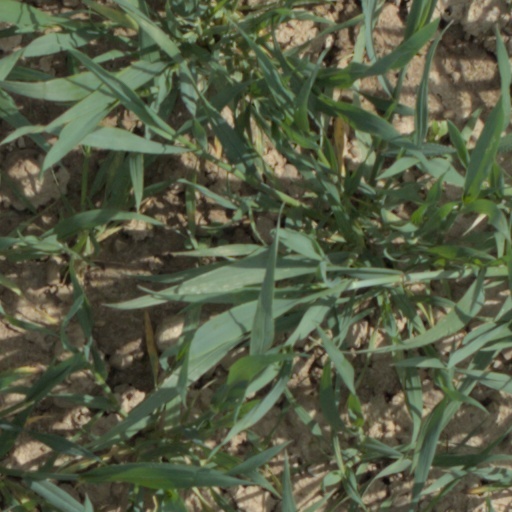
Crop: wheat